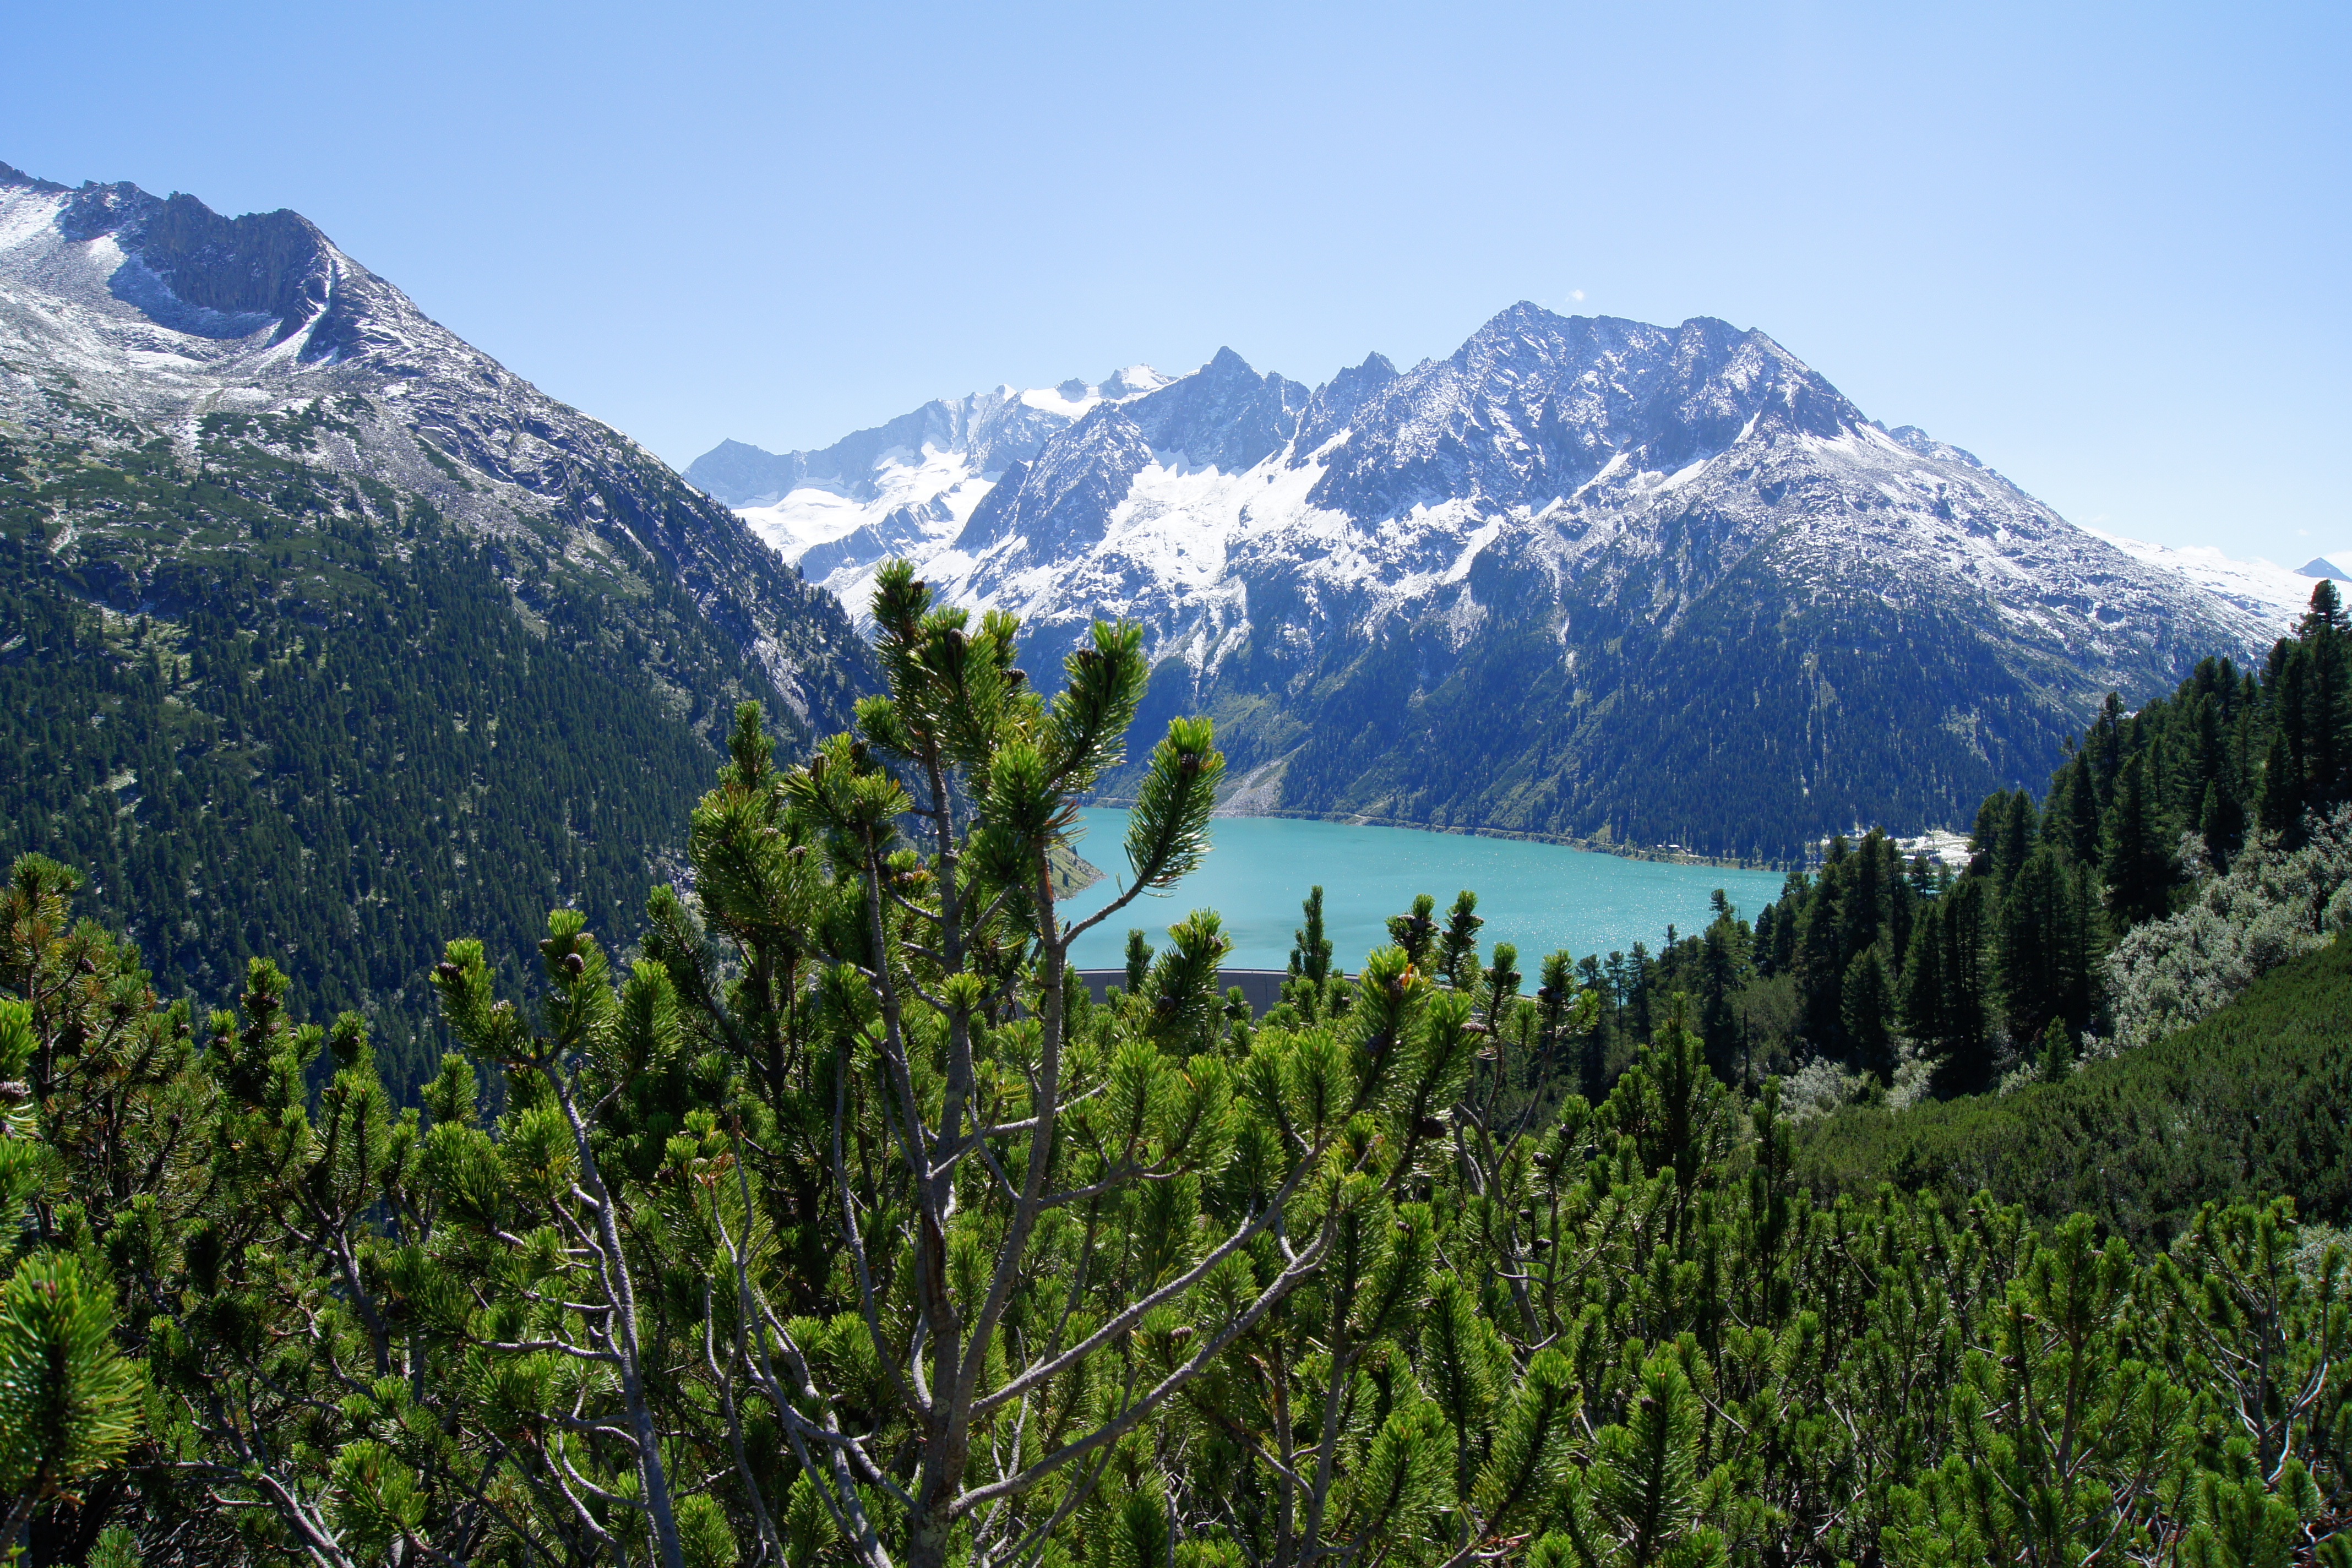
tree, water, nature, forest, wilderness, walking, mountain, cold, hiking, trail, meadow, lake, adventure, valley, mountain range, clear, reservoir, national park, ridge, energy, austria, september, mountains, alps, backpacking, plateau, fell, ecosystem, landform, water power, clarity, energy generation, mountain pass, zillertal, geographical feature, mountainous landforms, temperate coniferous forest, schlegel's memory